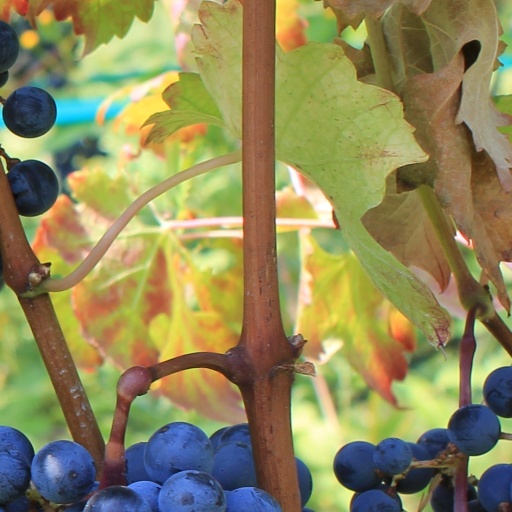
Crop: grape